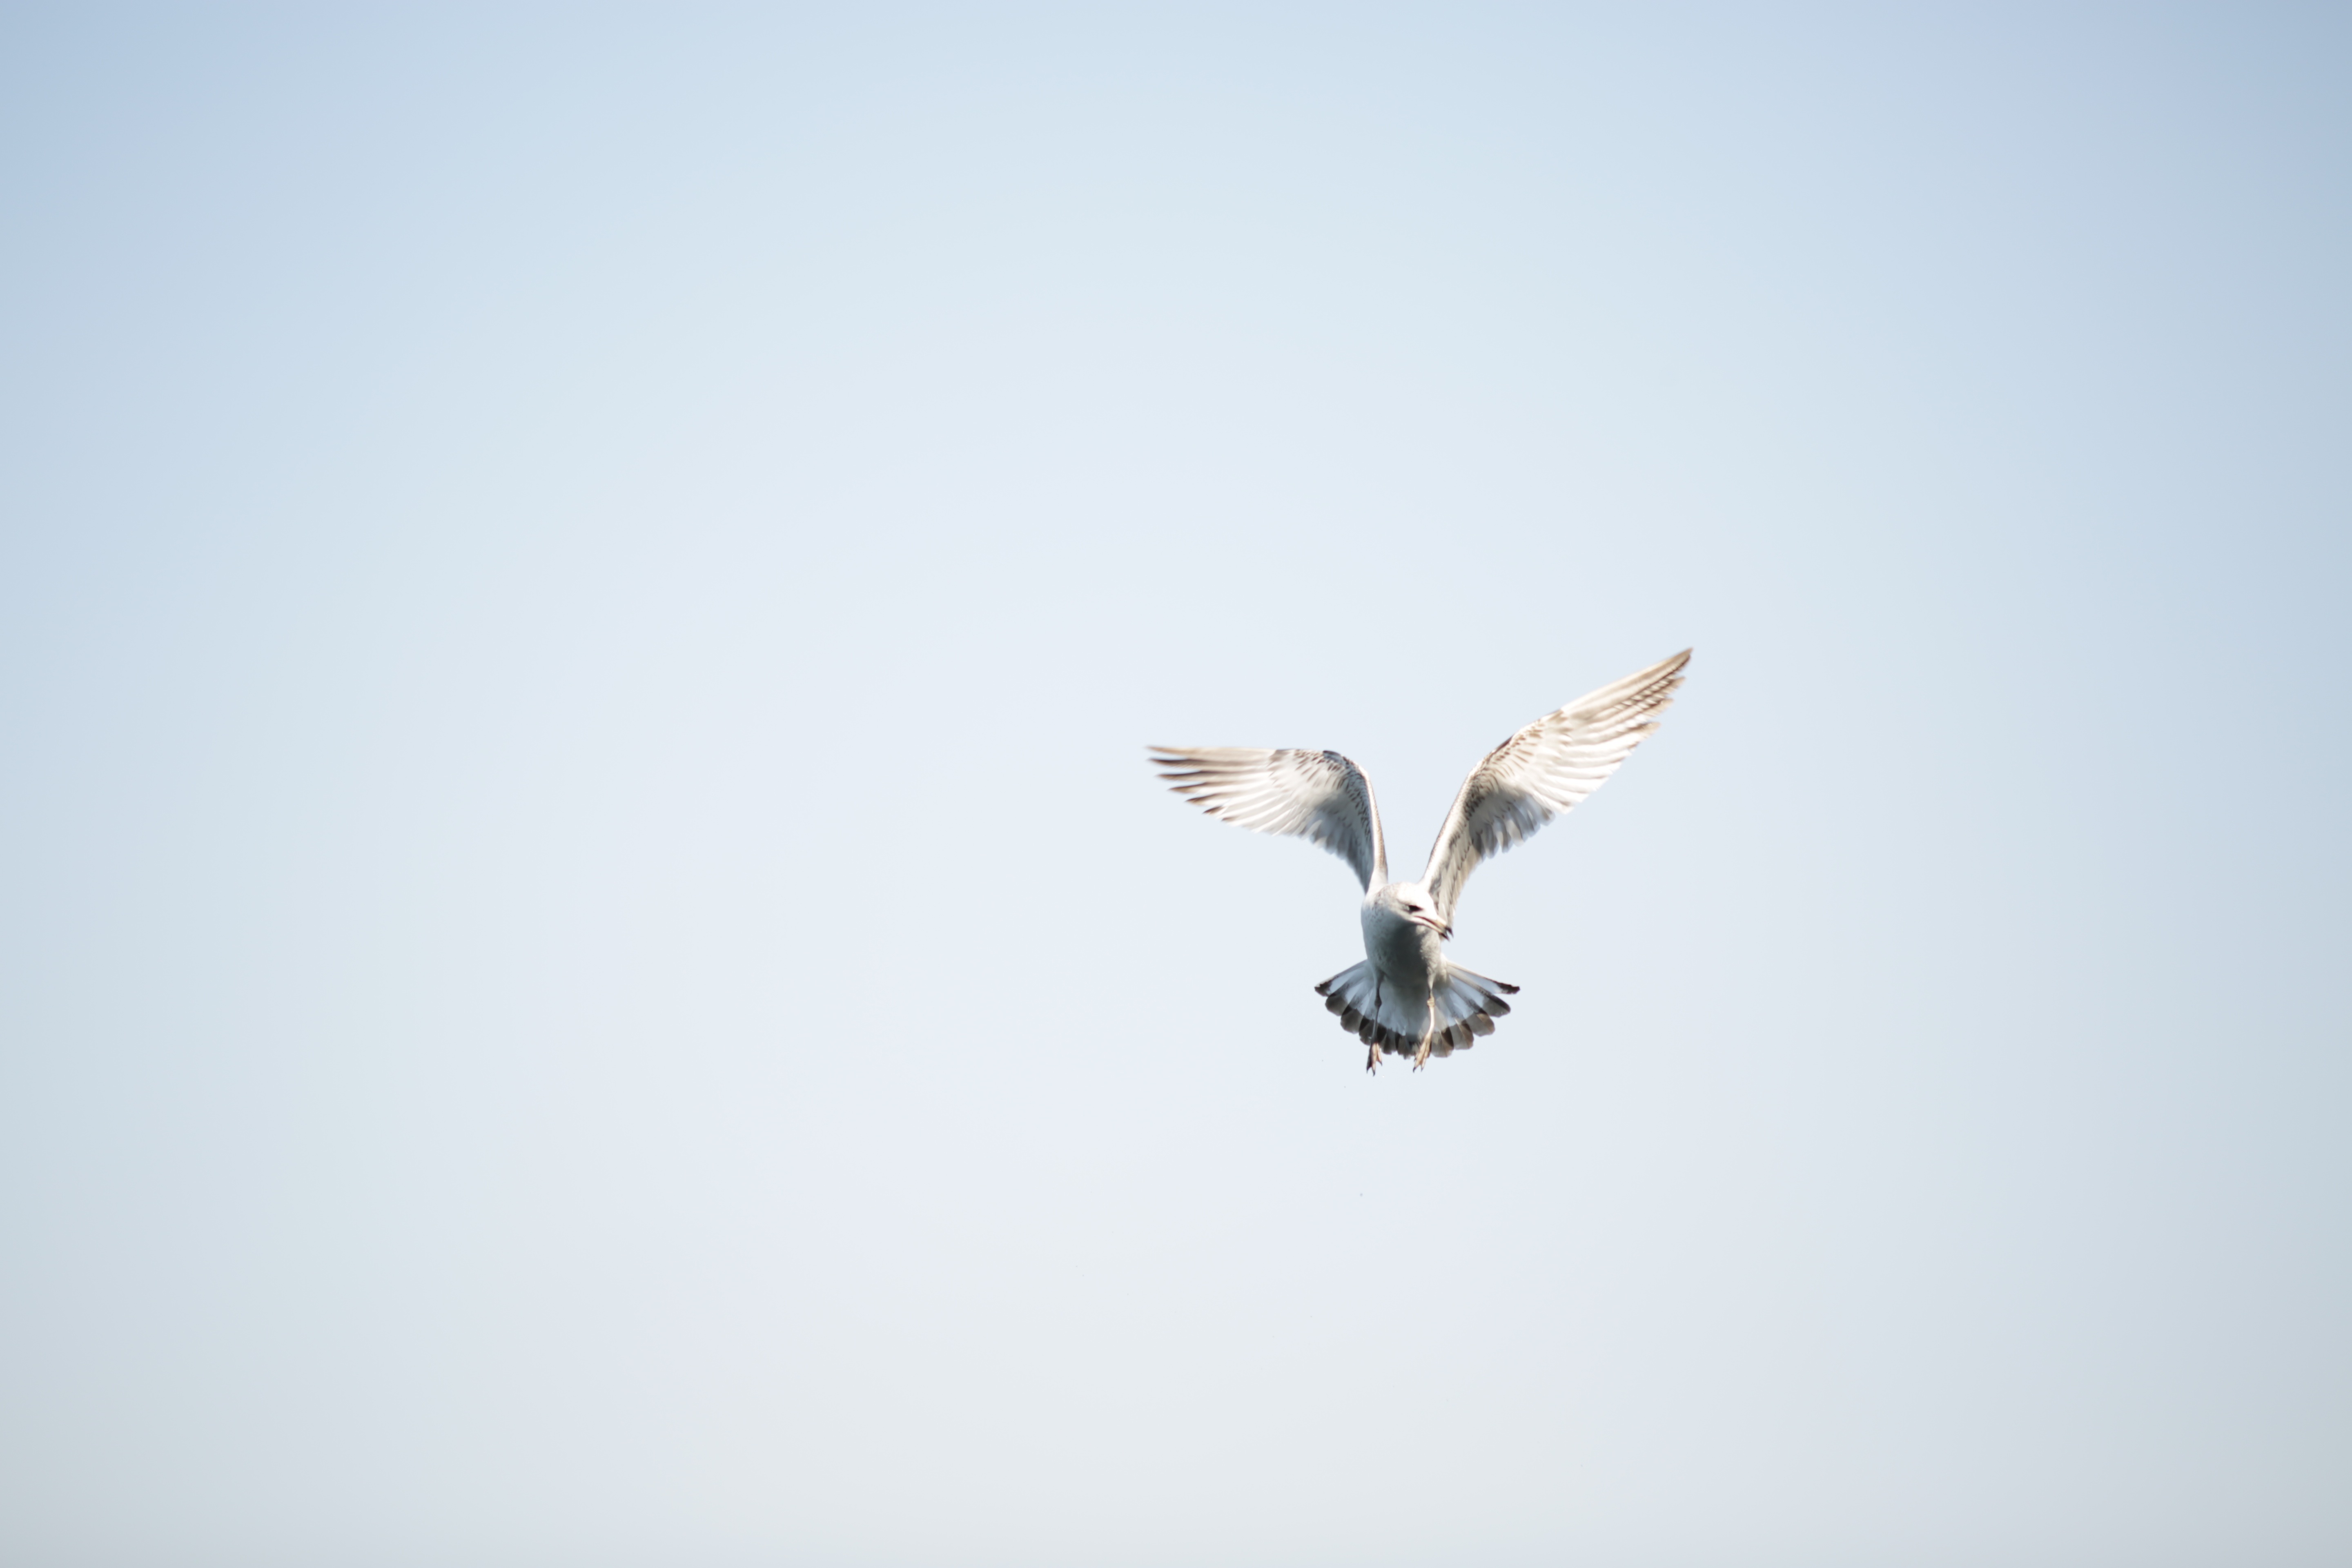
coast, water, nature, ocean, bird, wing, sky, white, air, seabird, flying, seagull, wildlife, gull, flight, natural, soar, blue, soaring, freedom, fish, avian, fauna, birds, seas, waves, feathers, wings, animals, seabirds, marine, beaches, vertebrate, common, birdwatching, water bird, bird watching, juvenile, shores, chips, beaks, charadriiformes, gul, flocks, atmosphere of earth